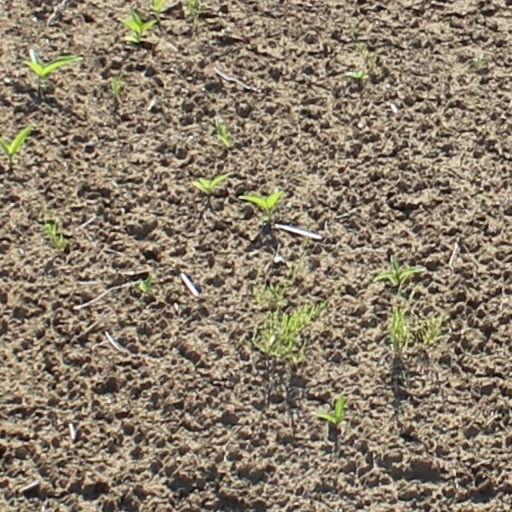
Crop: wheat